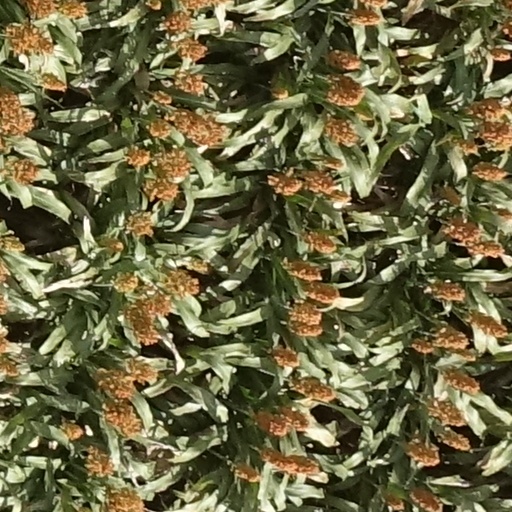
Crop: sorghum